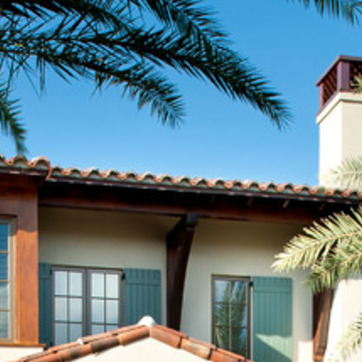
Material: other